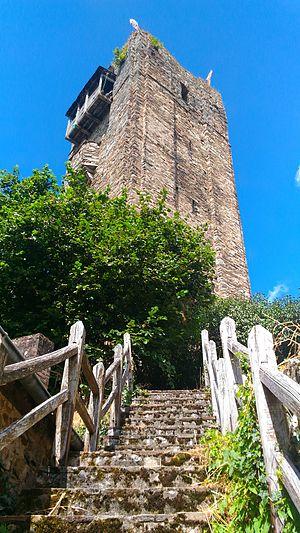
Tour de la commune de Salon-la-Tour
Salon-la-Tour est une commune française située dans le département de la Corrèze en région Nouvelle-Aquitaine. Dans le cartulaire de l'abbaye d'Uzerche, qui reçut en donation l'église vicomtale, le nom de la localité est Celom.